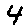
Label: 4